Bowman Field

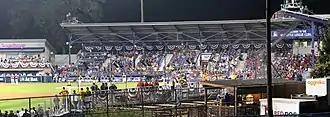
Bowman Field during the inaugural MLB Little League Classic in 2017

On March 9, 2017, Major League Baseball announced that the first MLB Little League Classic would take place on August 20 of that year, during the Little League World Series. In a statement, Commissioner of Baseball Rob Manfred said that the league's "greatest responsibility is to ensure that today's youth become active participants in our game as players and fans." The St. Louis Cardinals and the Pittsburgh Pirates were selected to play in that game. Tickets to the game were reserved for those involved in the Little League World Series, as well as a limited number of residents of Lycoming County on a lottery basis. The game was televised by ESPN as its weekly "Sunday Night Baseball" game. Two members of the Cardinals had played in Williamsport during past Little League World Series; outfielder Randal Grichuk for the Lamar Little League team in and , and pitcher Lance Lynn for the Brownsburg Little League team in . Over the last few weeks before the game, the field was renovated to conform to MLB's standards. The outfield dimensions were changed to to right field, to center field, and to left field; prior to this the dimensions measured from right to left.